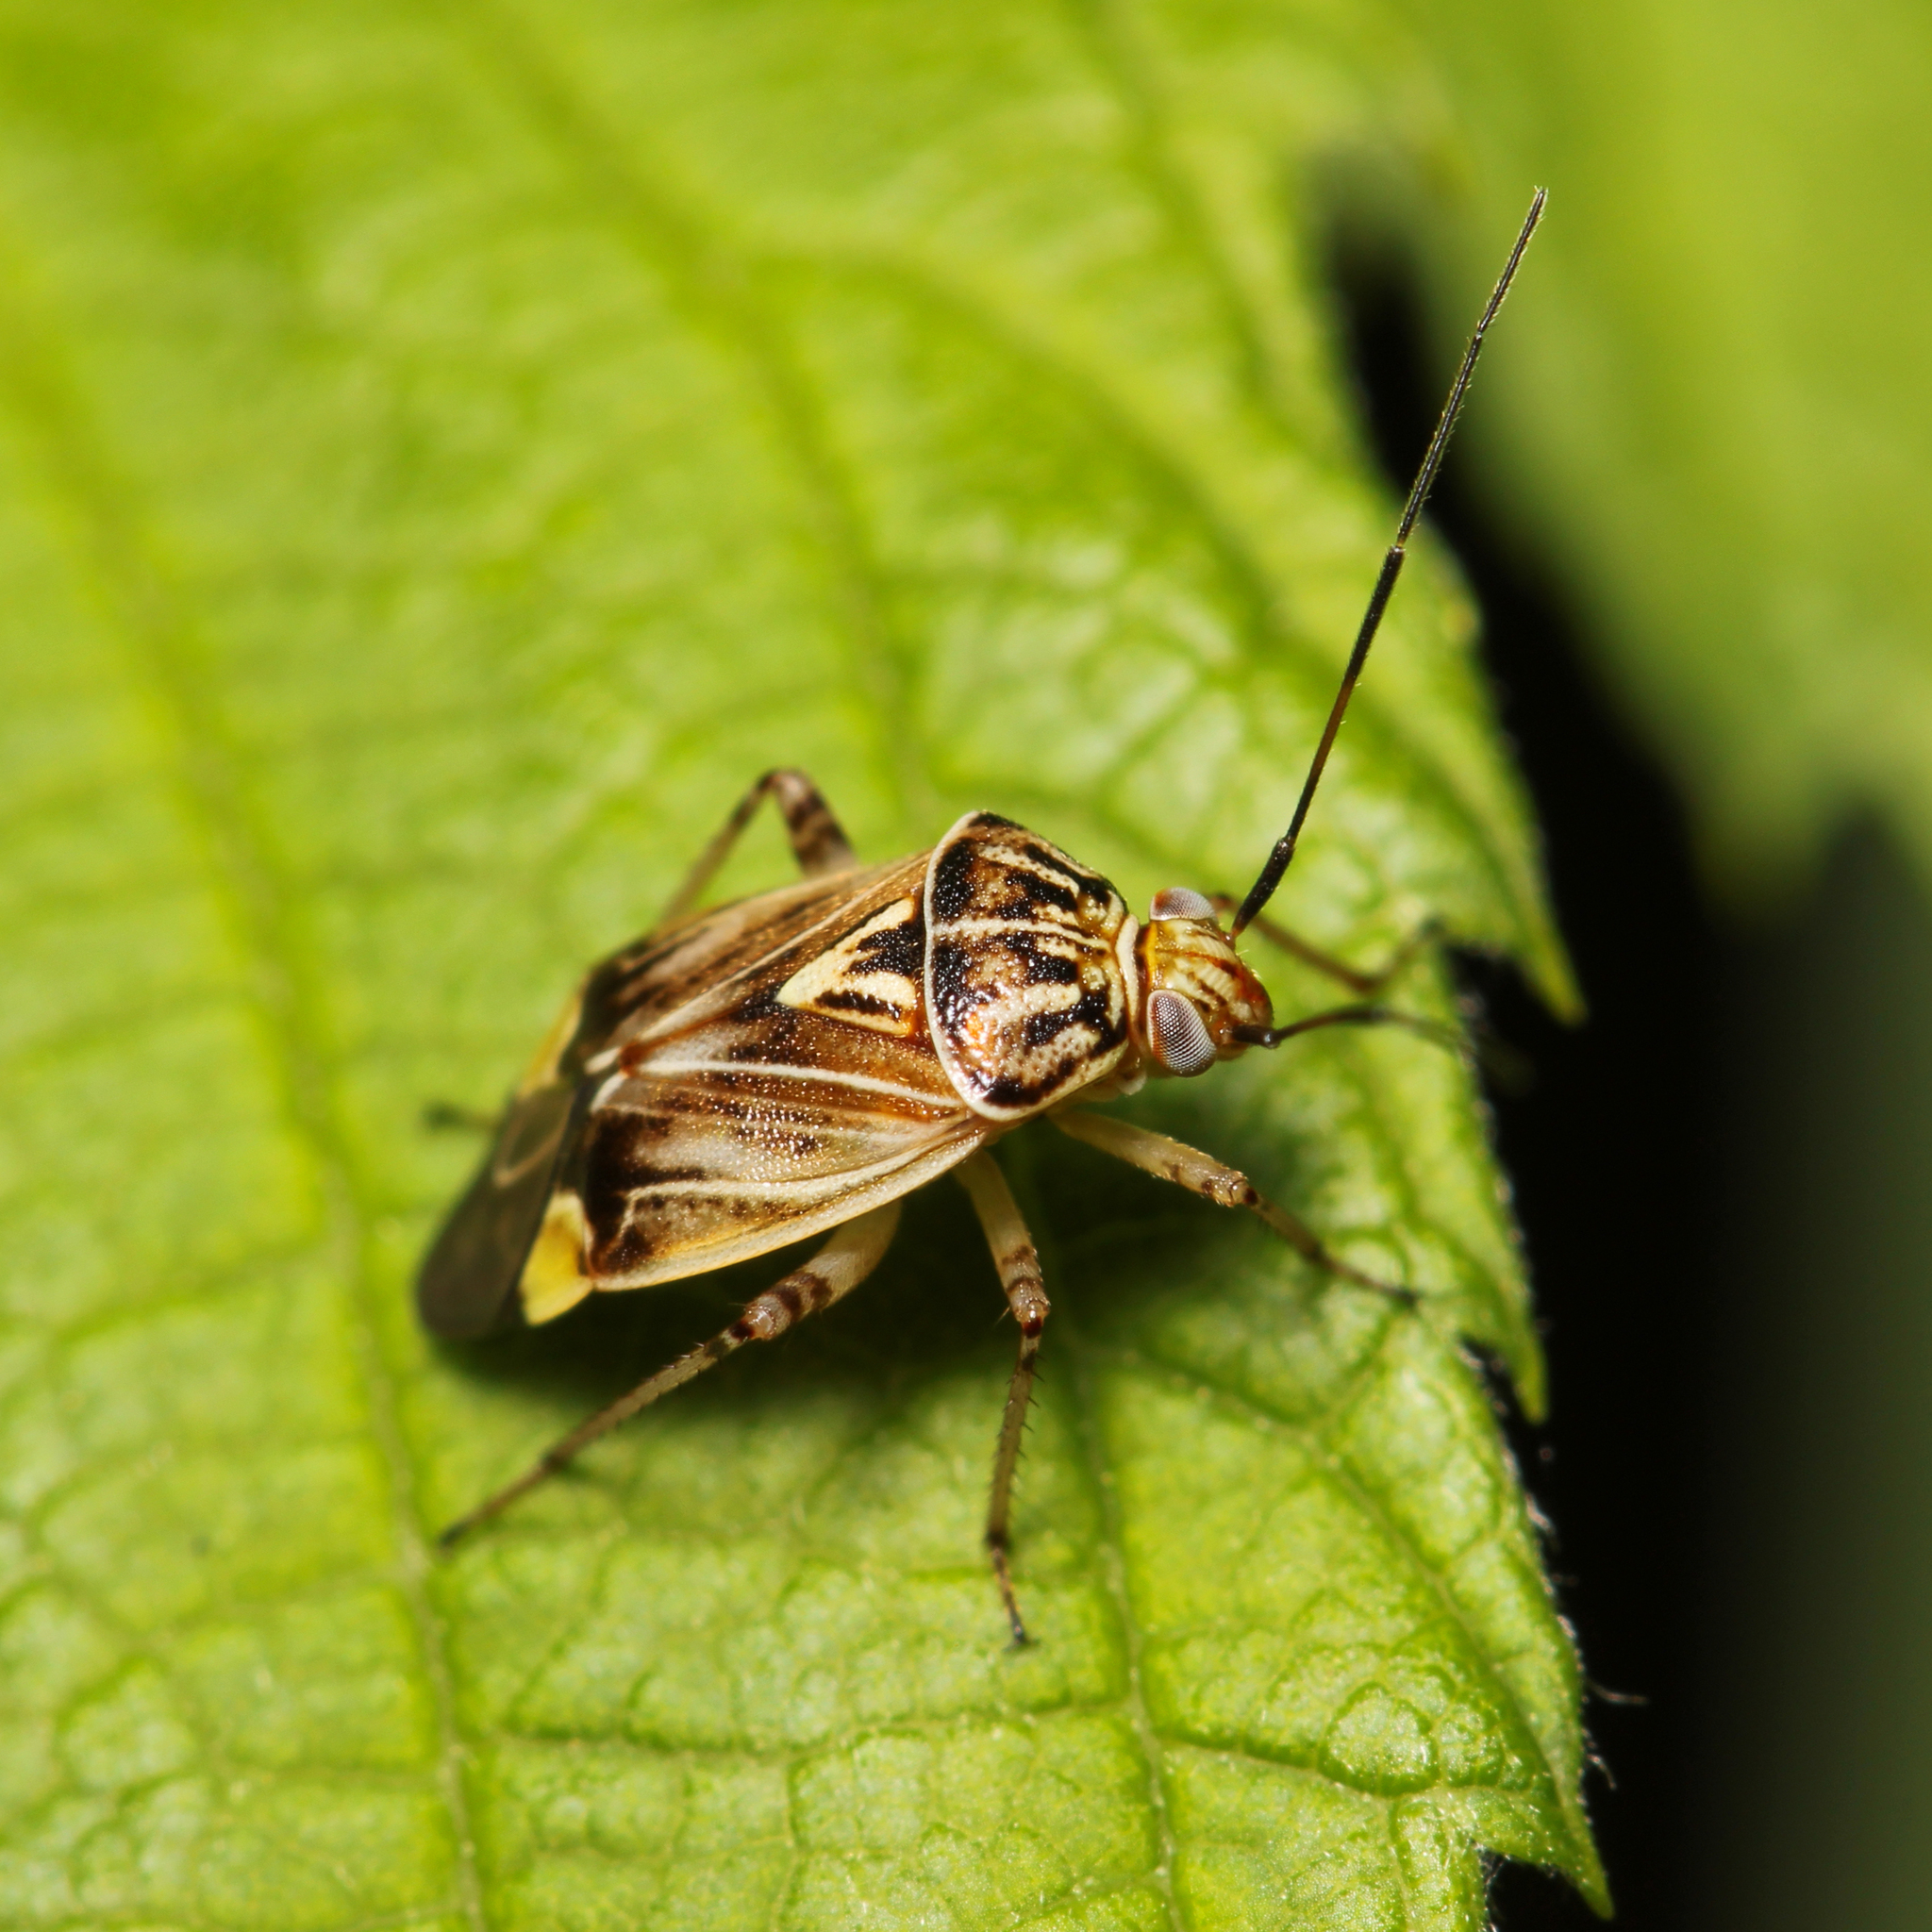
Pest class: lygus_bug